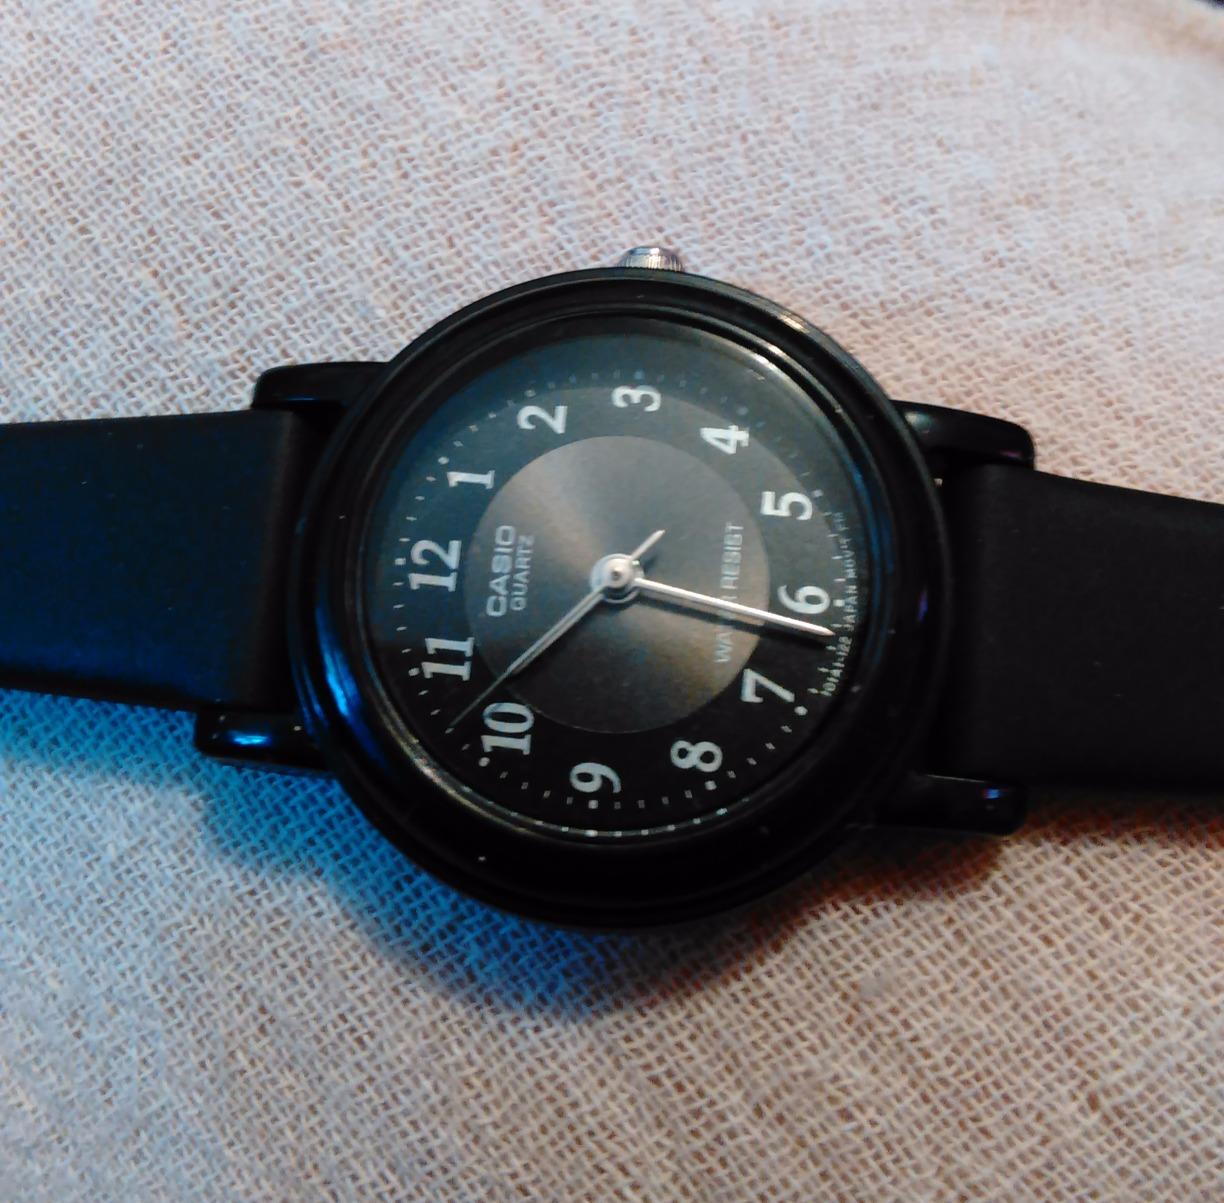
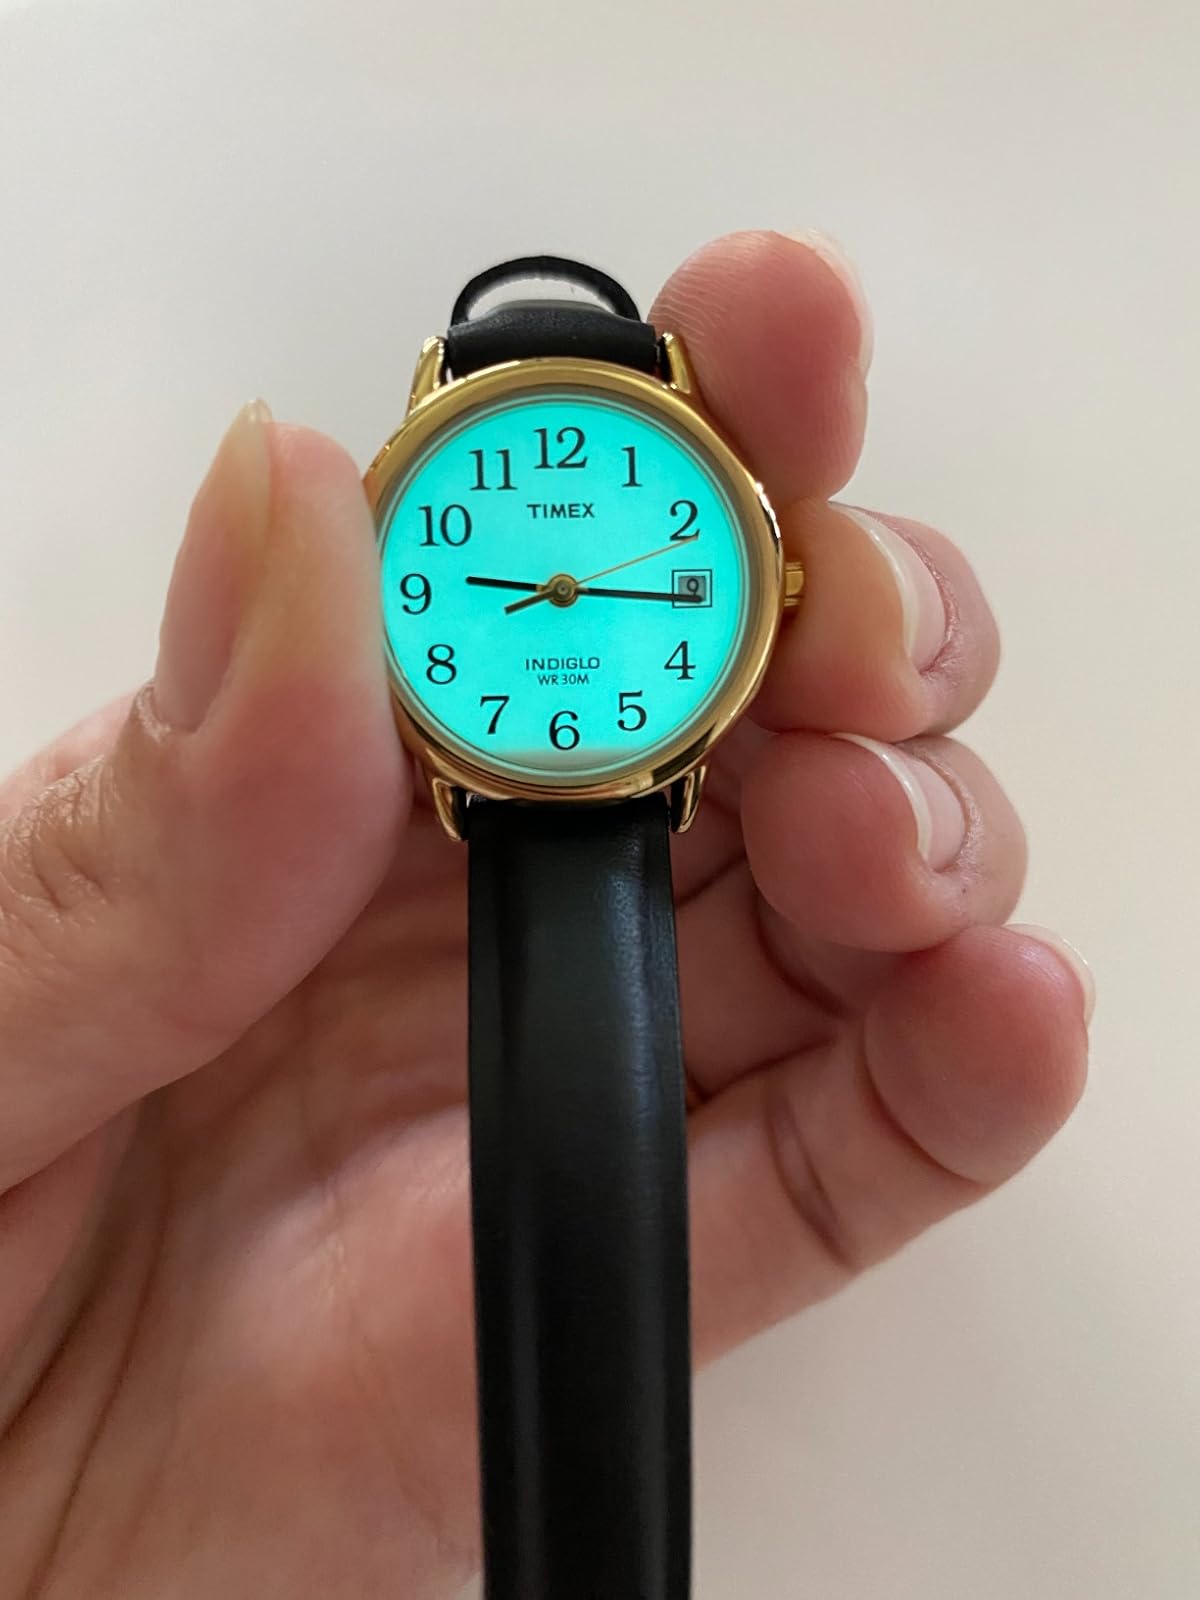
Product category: accessories_watch
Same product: no